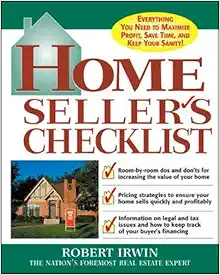
Home Seller's Checklist: Everything You Need to Know to Get the Highest Price for Your House
Category: Books
From the Back Cover Expert Tips on Getting the Most Money for Your Home--With the Least Headaches! "Broker-investor Irwin is a prolific writer on real estate, and among the best." -- USA Today Getting the most for your investment is the concern of every home seller. To do that, you need to arm yourself with the necessary strategies and techniques to both maximize the value of your home--and make it as attractive for a prospective buyer as possible. With Home Seller's Checklist , America's leading real estate writer Robert Irwin gives you all the information you need--taking you step by step through the selling process, from getting your house in tip-top shape to avoiding bungling agents, through the closing process. This detailed checklist offers a fail-safe plan to make sure you: Make a Winning First Impression--the finer points of making your home look great, inside and out Make a Winning First Impression--the finer points of making your home look great, inside and out Choose the Right Agent--all the ins and outs of "selling by owner" . . . or choosing an experienced, trustworthy agent Choose the Right Agent--all the ins and outs of "selling by owner" . . . or choosing an experienced, trustworthy agent Don't Get Burned by Details--become familiar with the vital technical aspects of listing agreements, agent commissions and disclosures Don't Get Burned by Details--become familiar with the vital technical aspects of listing agreements, agent commissions and disclosures Become a Savvy Negotiator--come out on top when it comes to counter offers, inspections fees, corrective work and more These and many more tips will make the process of selling your home go smoothly and trouble-free, so you can focus your attention where it belongs--on your new home. Become a Savvy Negotiator--come out on top when it comes to counter offers, inspections fees, corrective work and more These and many more tips will make the process of selling your home go smoothly and trouble-free, so you can focus your attention where it belongs--on your new home. About the Author Bob Irwin is one of the country's top authorities on real estate and the author of many bestselling real estate books, including the Tips & Traps series. He lives in Westlake Village, California.
Features: America's top real estate expert helps home sellers save time, money, and headaches | "Broker-investor Irwin is a prolific writer on real estate, and among the best." | --USA Today | Missing any step in the complex home selling process can cost a seller dearly in time, taxes, and profits. Now | Home Seller's Checklist | makes it easier than ever for home sellers to cover all their bases--in the right order and at the right time. | Following the same step-by-step format as Bob Irwin's bestselling | Home Buyer'sChecklist | , it: | Arms sellers with a simple, comprehensive list of tasks to check off as they go | Arms sellers with a simple, comprehensive list of tasks to check off as they go | Covers every step in the process, from first repairs to picking an agent to closing the sale | Covers every step in the process, from first repairs to picking an agent to closing the sale | Poses all the questions sellers need to ask themselves, their agents, appraisers, escrow officers, and contractors | Poses all the questions sellers need to ask themselves, their agents, appraisers, escrow officers, and contractors